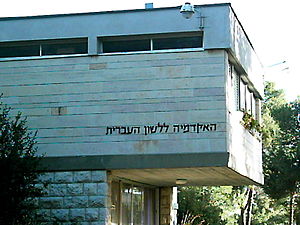
Det hebraiske universitet i Jerusalem / Galleri
Det hebraiske universitetet i Jerusalem er Israels ældste universitet, erklæret officielt åbnet den 1. april 1925.